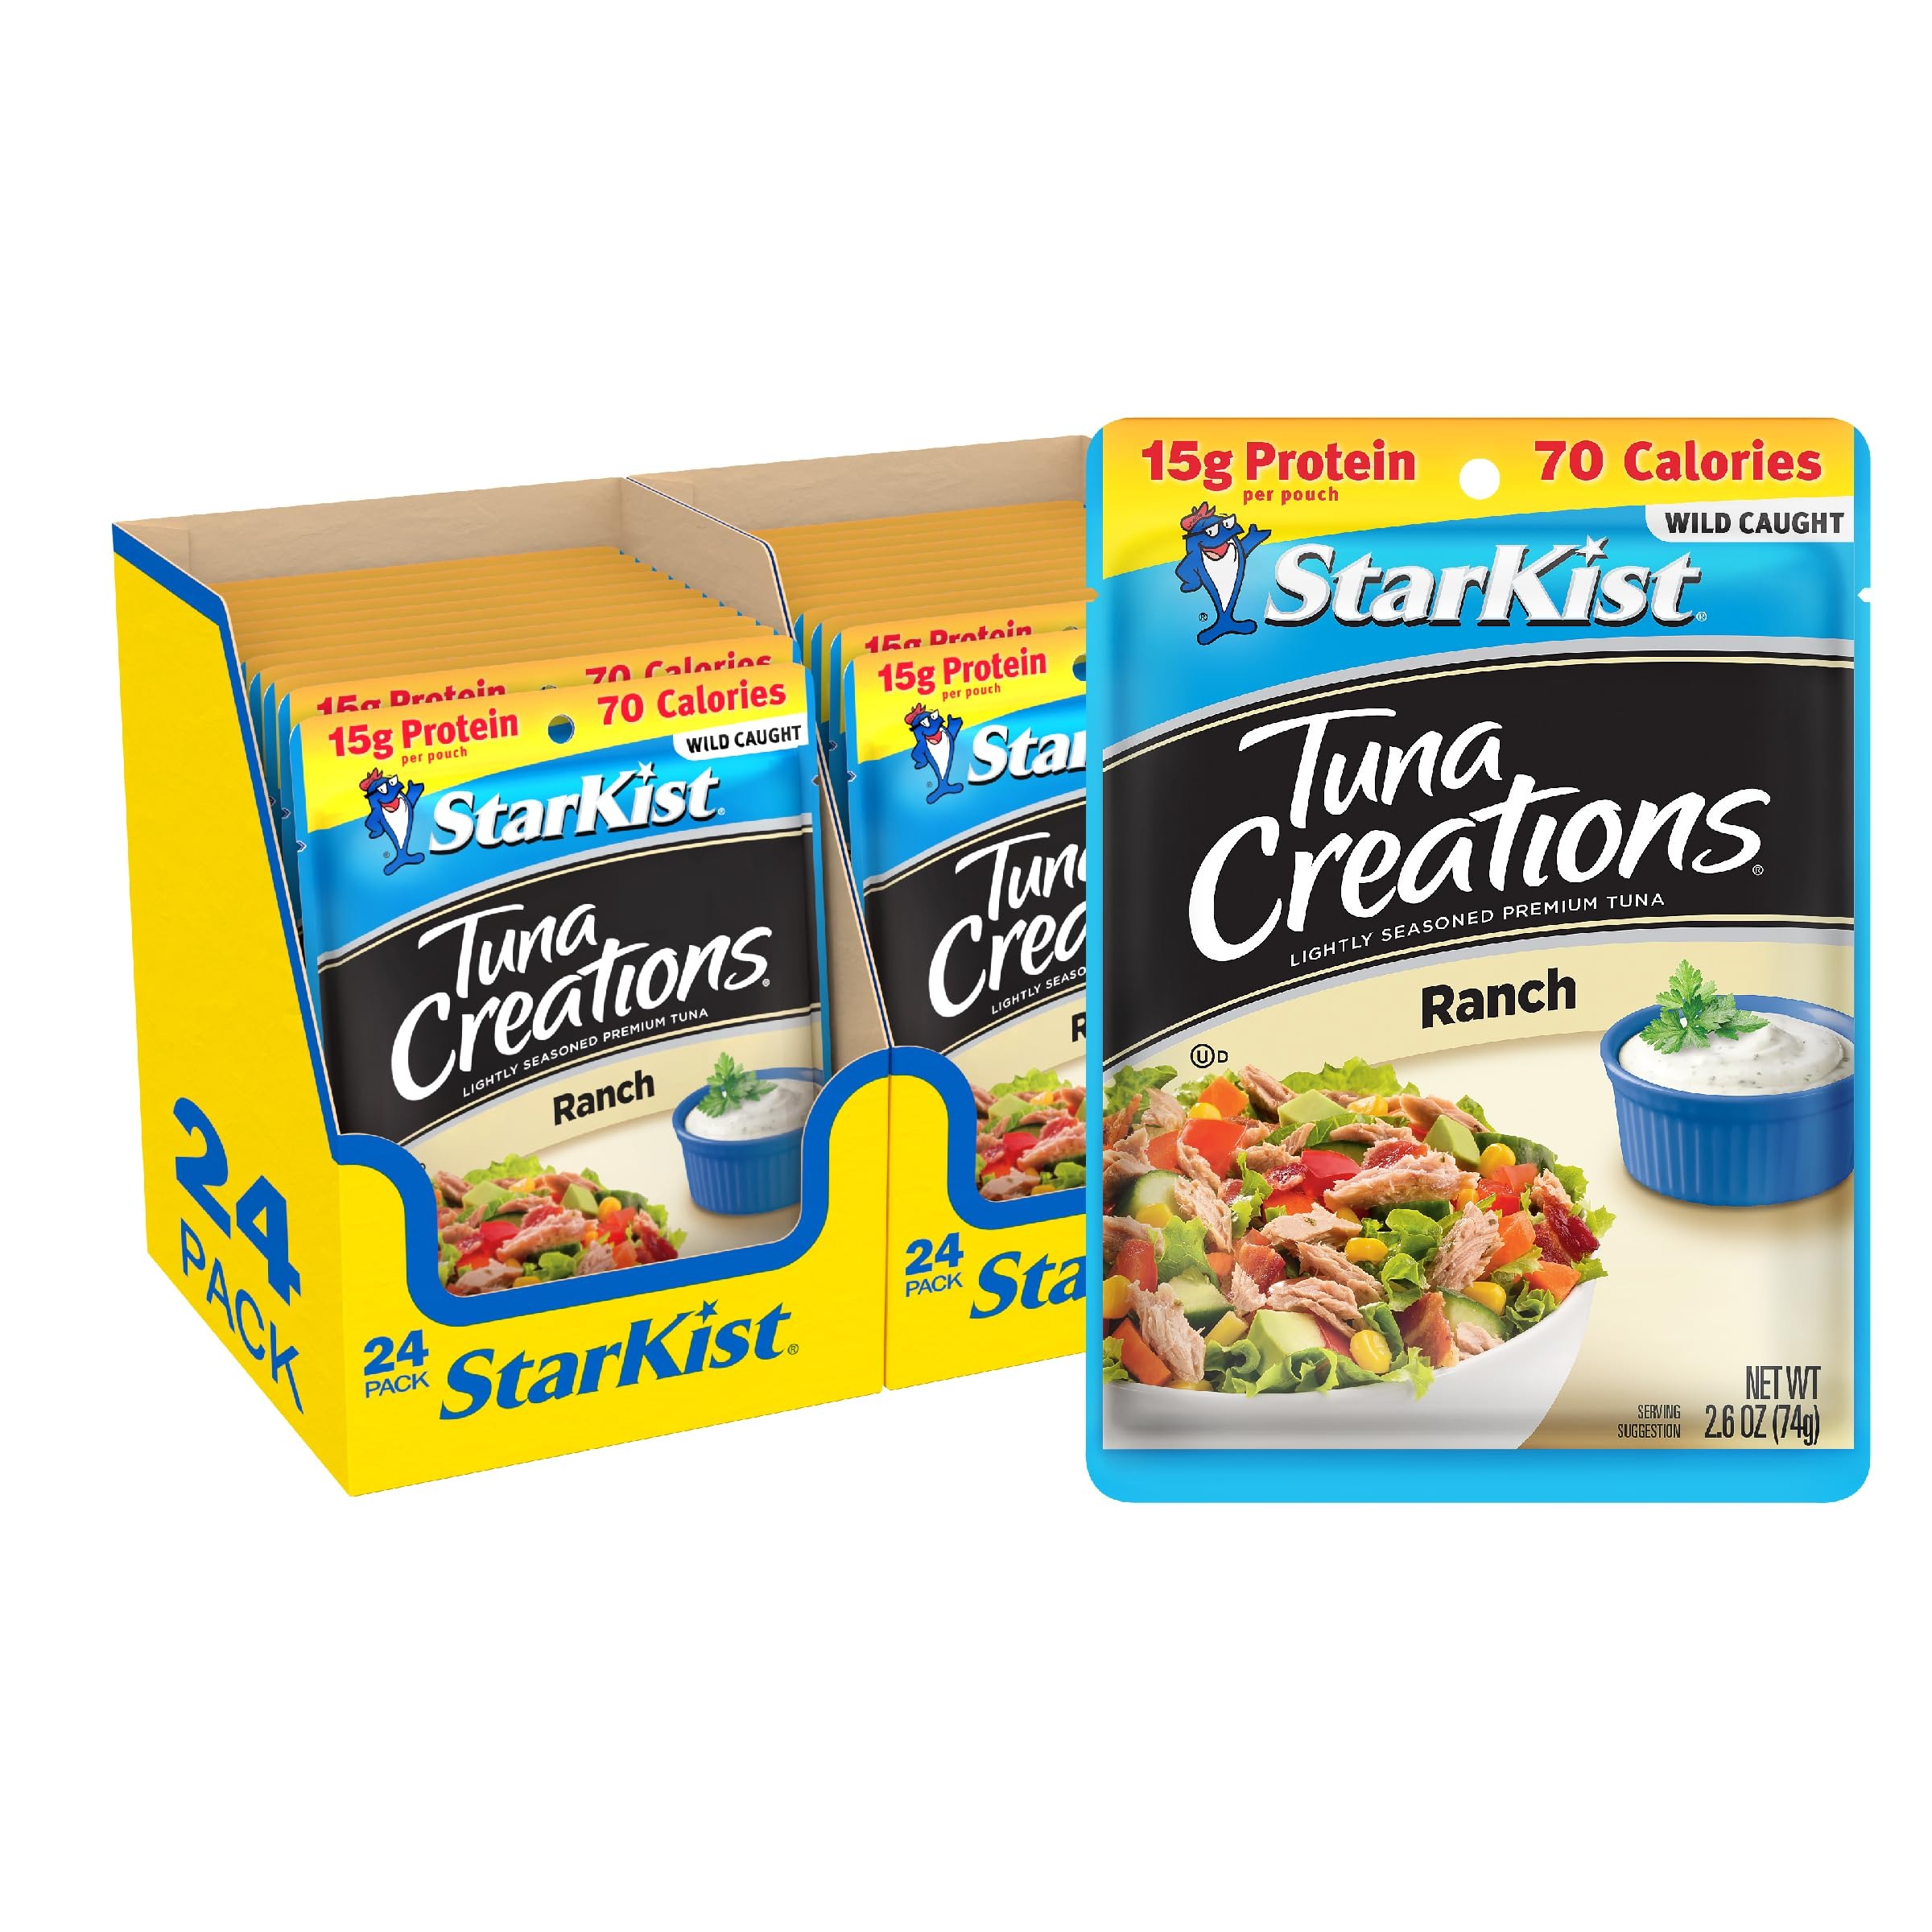
Item Name: StarKist Tuna Creations, Ranch, 2.6 oz pouch (Pack of 24) (Packaging May Vary)
Bullet Point 1: Delicious Flavor: We went ahead and rustled up some tangy buttermilk, garlic, choice herbs and premium wild caught tuna and lassoed them together to create Starkist Tuna Creations Ranch pouches. So, go ahead and give a giddyup to your lunch
Bullet Point 2: Excellent Source of Protein: Our wild caught tuna is a natural source of Omega 3s, plus it has 15g of protein and 70 calories per pouch It’s soy free, gluten free and dolphin safe. It also works well with Keto, Mediterranean & Weight Watchers diet plans
Bullet Point 3: Add Variety to Your Diet: Tuna is a wholesome choice for a snack or meal StarKist Tuna Creations Ranch pouches are a great and easy way to add seafood to your diet and variety to any meal
Bullet Point 4: Flavor Fresh Pouch: Our flavor fresh tuna pouch preserves the freshness of your favorite meal or snack, so it’s always delicious and ready when you are. There’s no can opener required or draining necessary - just tear, eat and go
Bullet Point 5: Bulk (24 Pack): Buy your tuna in Bulk with the StarKist 24-Pack. These StarKist Tuna Creations Ranch pouches are easy to store and great to have handy for when hunger strikes, whether you’re on the go, at the office or at home
Value: 62.4
Unit: Ounce

Price: 1.74